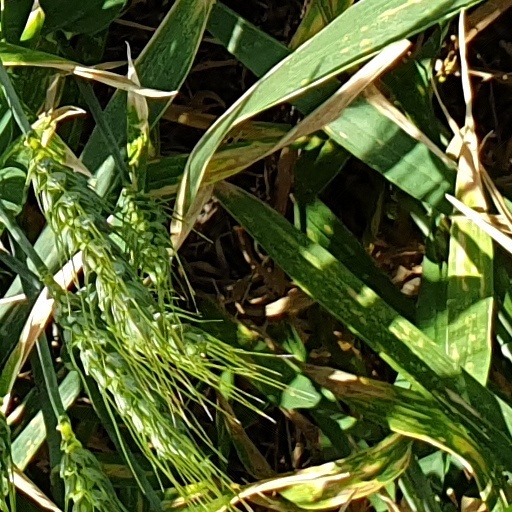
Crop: wheat